Argentina national rugby union team

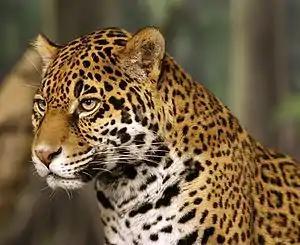
The Jaguar, native to northeastern Argentina was chosen as the symbol of the team in 1941

In September 1941, Abelardo Gutiérrez (who had proposed the use of a white and blue jersey for the team 14 years prior) suggested a badge with the figure of a lion. The color of the crest was blue (due to Buenos Aires Cricket Club, where the first rugby match in Argentina had been played). The animal was later replaced by a native to Argentine species, so the jaguar was chosen due to his "agility and courage", according to their words.